Culiacán International Airport

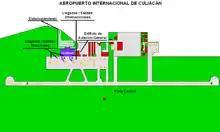
Culiacán Airport map

Culiacán Airport is situated in the Bachigualato neighborhood, located southwest of the city center of Culiacán. It is situated at an elevation of above mean sea level and features a long runway. The airport features two aprons with parking positions for up to 10 narrow-body commercial aircraft, as well as a separate apron dedicated to general aviation. It has a capacity for 22 operations per hour. Under favorable weather conditions, flights arriving from the Baja California Peninsula and northern regions use Runway 02, while those arriving from other parts of the country use Runway 20.